Chwilog railway station

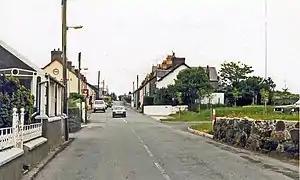
Site of the former station in 1986

Chwilog railway station was a railway station that served the village of Chwilog, Gwynedd, Wales. It was opened in 1867 by the Carnarvonshire Railway, who were subsequently taken over by the LNWR, passing to the LMSR at the Grouping of 1923. The station came under the London Midland Region of British Railways from nationalisation in 1948.